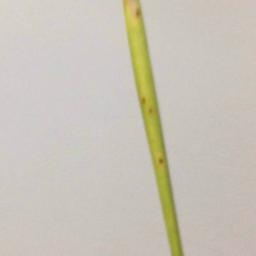
Label: Rice___Brown_Spot